College Road Trip

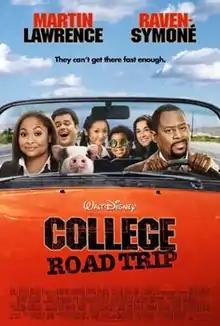
Theatrical release poster

College Road Trip is a 2008 American family comedy film directed by Roger Kumble and starring Martin Lawrence, Kym Whitley, Raven-Symoné, Brenda Song, Margo Harshman, and Donny Osmond. The film centers on college-bound teen Melanie Porter (Raven-Symoné), who goes on a road trip to different universities with her family, including her overprotective father. The film was released by Walt Disney Pictures in the United States on March 7, 2008. The film garnered negative reviews from critics.